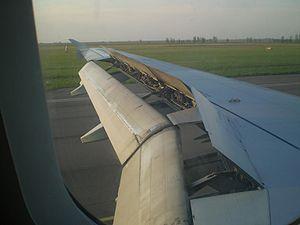
Un destructeur de portance, ou spoiler, est un dispositif mobile rectangulaire située sur l'extrados de l'aile d'un avion. Avec les volets hypersustentateurs, les becs de bord d'attaque et les compensateurs, les spoilers font partie des commandes de vol secondaires.